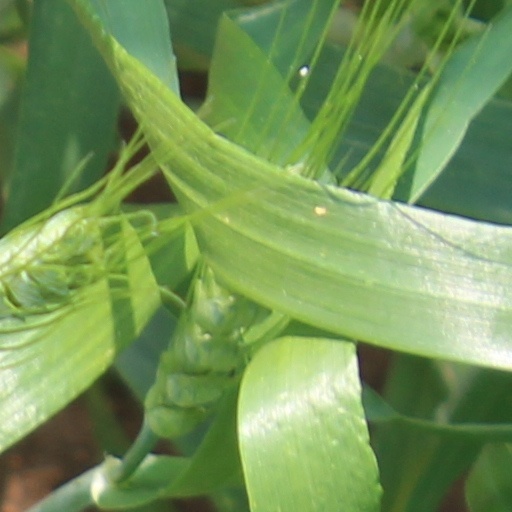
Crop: wheat